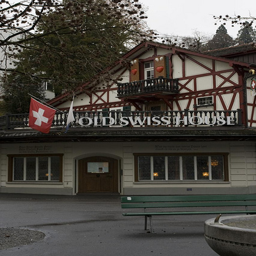
A Swiss themed building has a Swiss flag flying in front.
A green bench in front of a restaraunt
An old restaurant in Lucerne that apparently has wonderful wiener schnitzel
There is a empty bench outside of the restaurant.
This is an old swiss house building with a bench